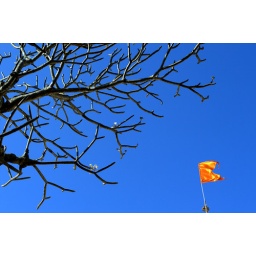
Bright orange faithfully flutters defiantly against the deep blue sky. while tree branches steadily flow into the frame from the Left...